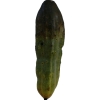
Label: cucumber